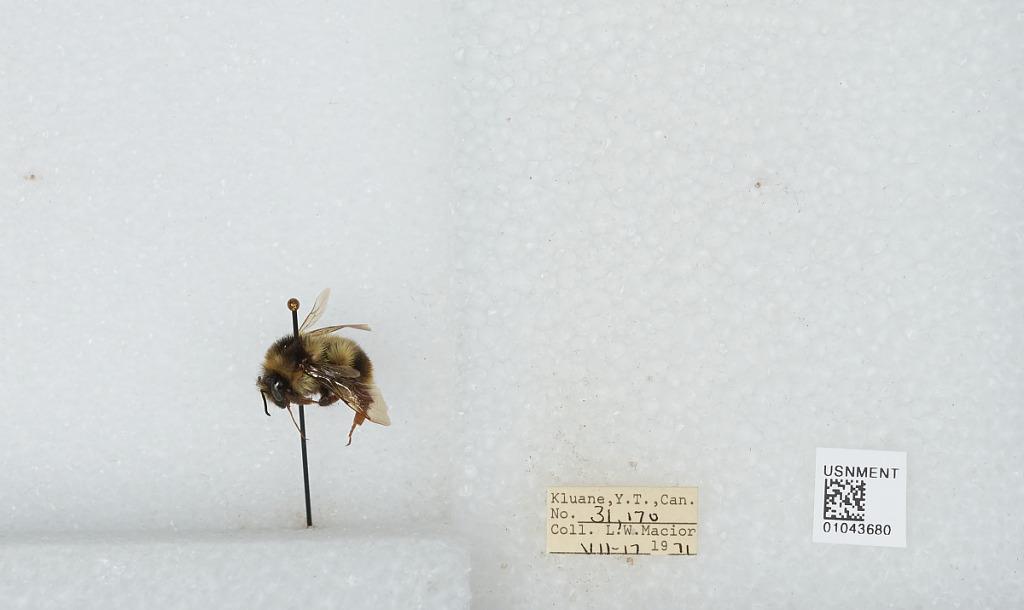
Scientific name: Bombus bifarius nearcticus
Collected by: L. Macior
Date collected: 1971-7-17
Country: Canada
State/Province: Yukon Territory
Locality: Kluane
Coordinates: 60.75, -139.5